David Brydie Mitchell

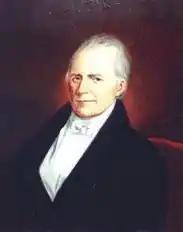

David Brydie Mitchell (October 22, 1766 – April 22, 1837) was a Scottish born American politician in Georgia who was elected in 1809 as governor of the state, serving two terms. He was elected again in 1815 for one term.